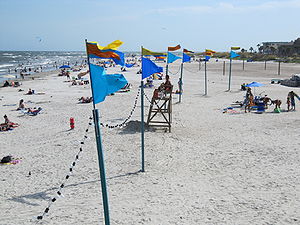
The Last Song (film) / Produktion / Indspilning / Indspilningstidsplan
Resterne fra strandfestsettet, såsom disse flag og lyskæder, blev genetableret for at skabe illusionen, at strandscenerne, der blev optaget sidst i juli, var optaget i juni.
Blue, red, and yellow flags raised on poles are lined up in the sand on a beach. The flags are connected with light strings. The ocean and people are visible beneath the flags in the background.
The Last Song er et amerikansk romantisk ungdomsdrama fra 2010, baseret på Nicholas Sparks' roman af samme navn. Filmen blev instrueret af Julie Anne Robinson, som hendes instruktørdebut og er skrevet af Sparks og Jeff Van Wie. I The Last Song medvirker Miley Cyrus, Liam Hemsworth og Greg Kinnear. Filmen følger en turmulent teenager, der tilbringer sin sommerferie hos sin far og forelsker sig i løbet af den sommer hun tilbringer hos sin far i det sydlige USA. Filmen er distributeret af Touchstone Pictures.